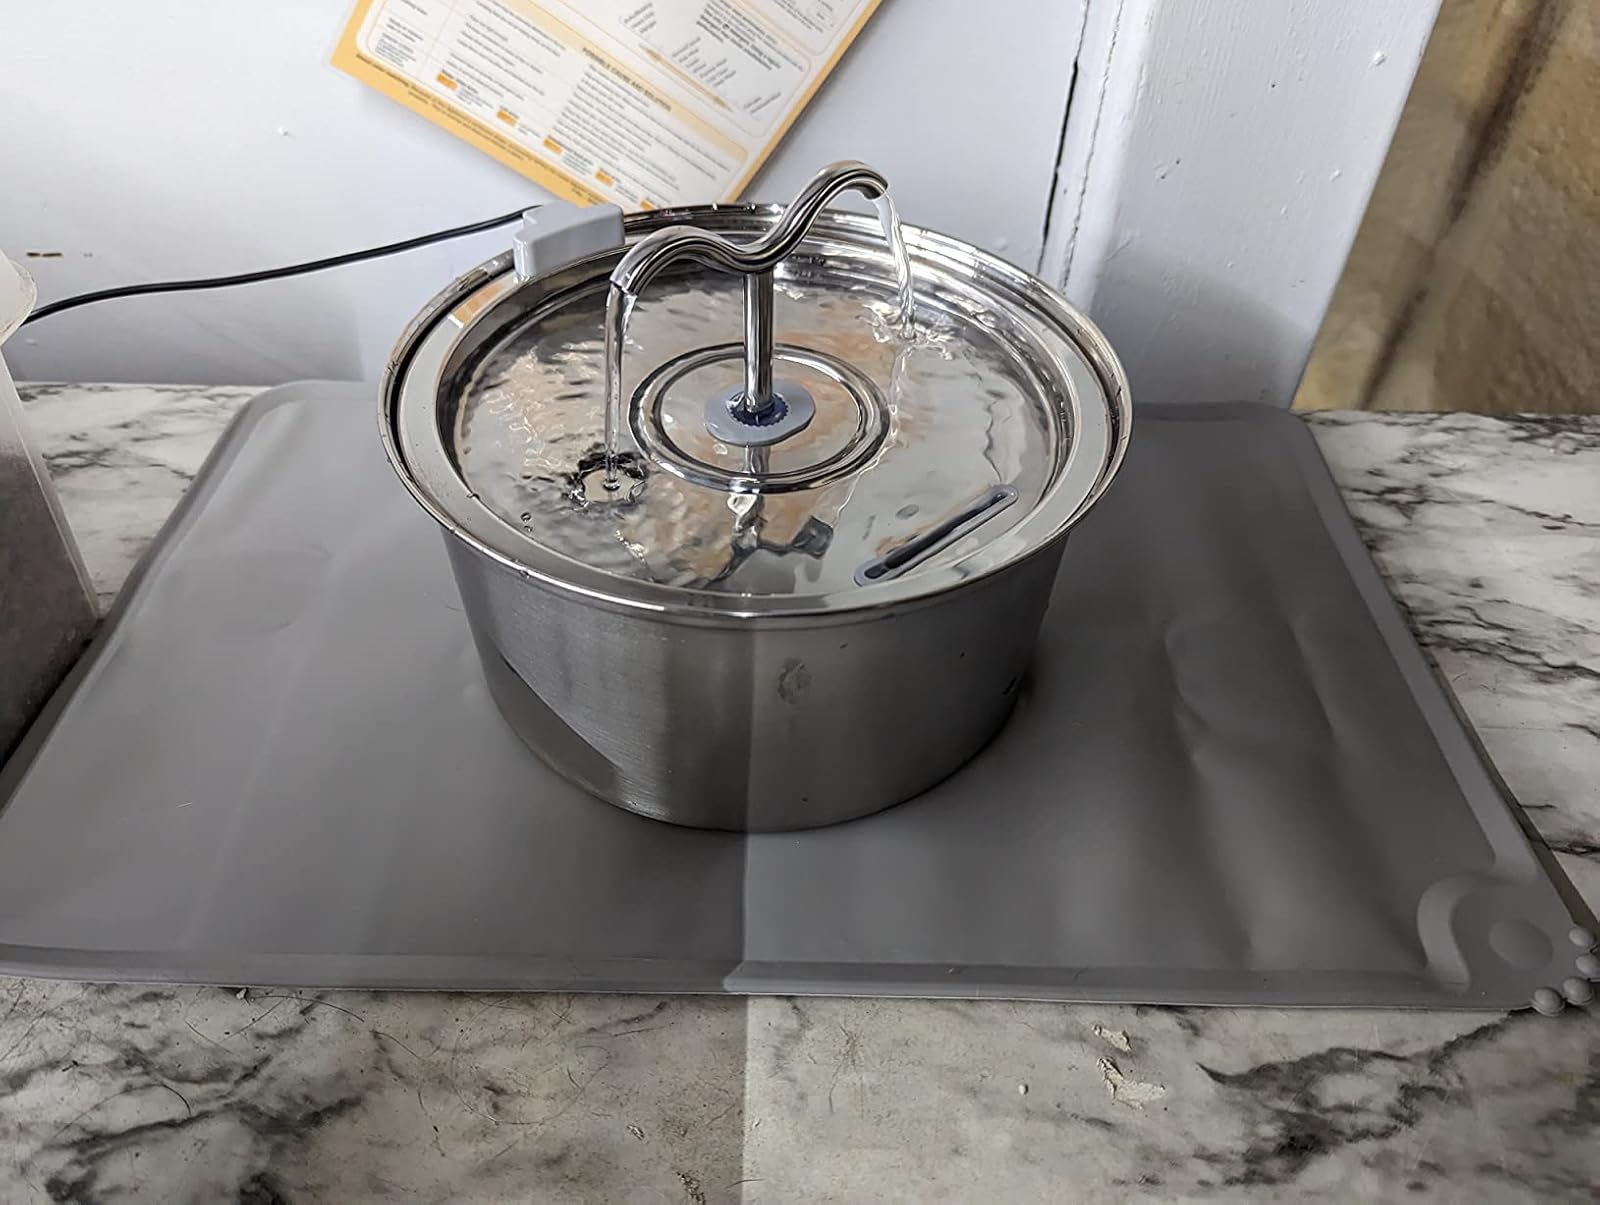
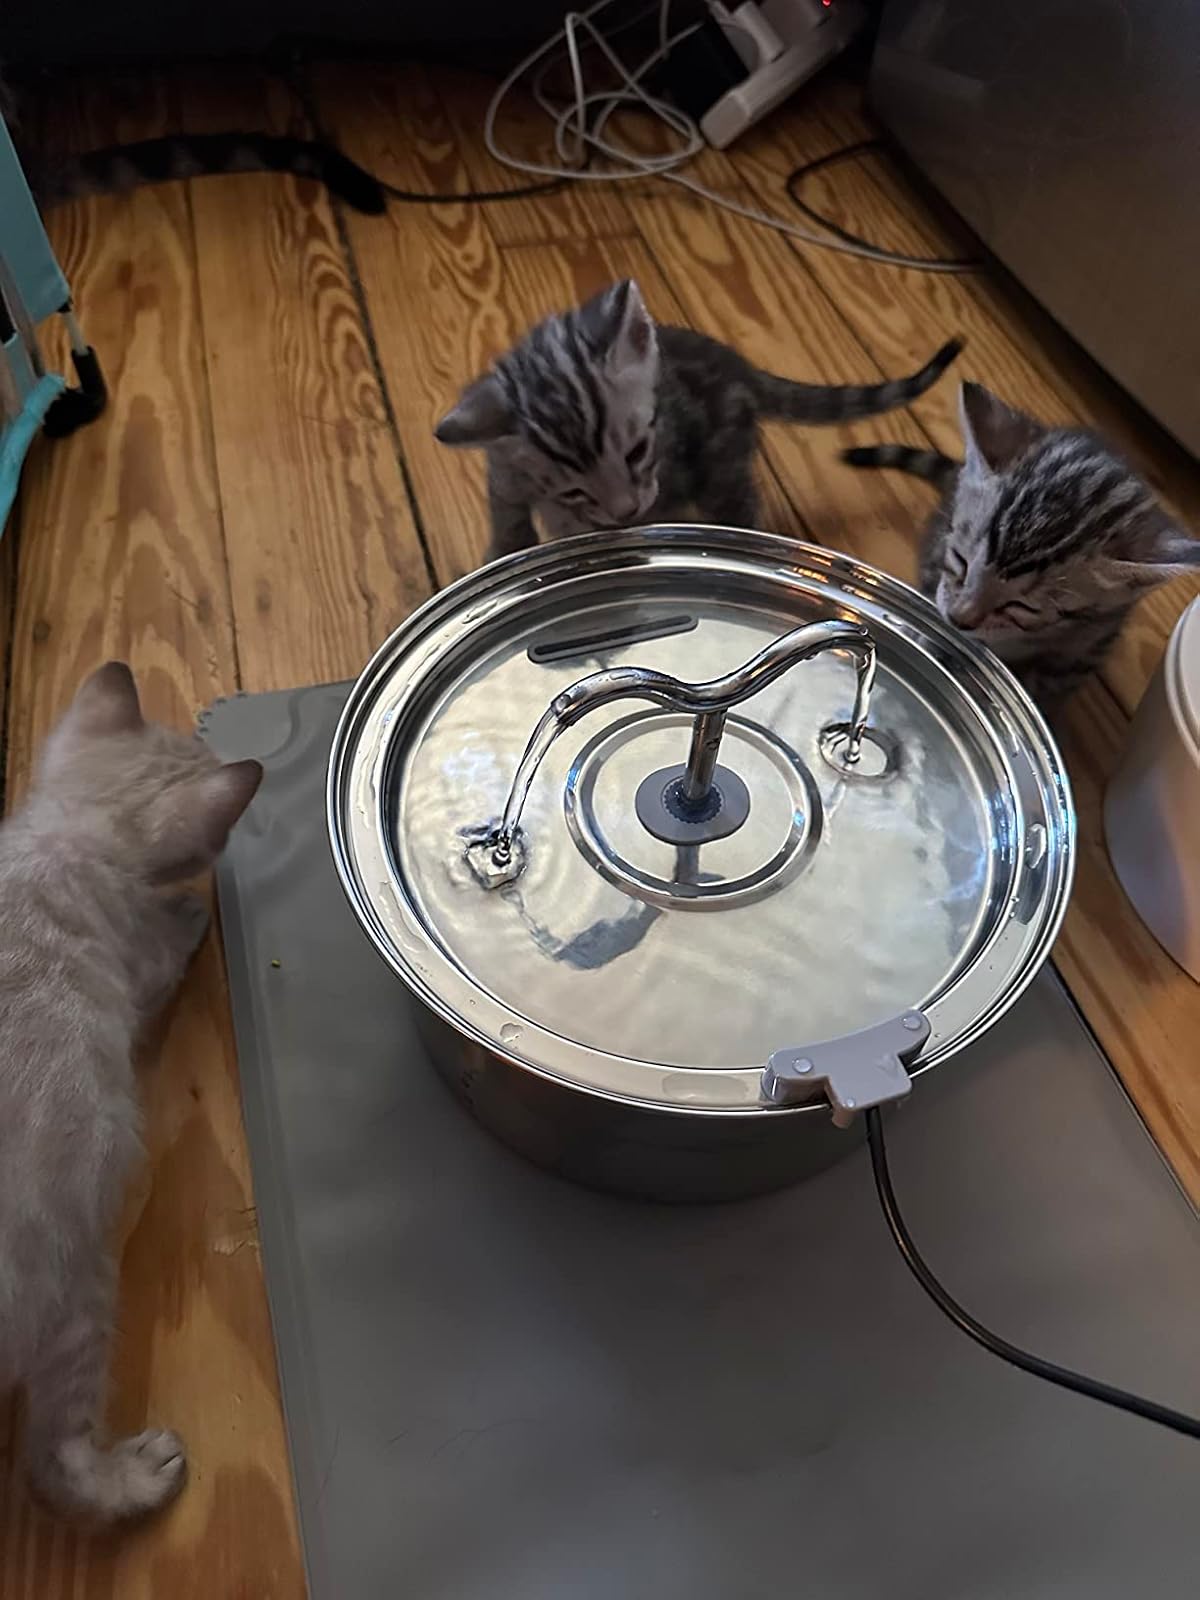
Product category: items_bowl
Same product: yes